Anglo-Saxon paganism

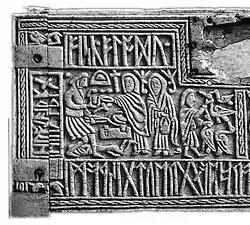
The right half of the front panel of the 7th-century Franks Casket, depicting the Anglo-Saxon (and wider Germanic) legend of Wayland the Smith

Anglo-Saxon paganism, sometimes termed Anglo-Saxon heathenism, Anglo-Saxon pre-Christian religion, Anglo-Saxon traditional religion, or Anglo-Saxon polytheism refers to the religious beliefs and practices followed by the Anglo-Saxons between the 5th and 8th centuries AD, during the initial period of Early Medieval England. A variant of Germanic paganism found across much of north-western Europe, it encompassed a heterogeneous variety of beliefs and cultic practices, with much regional variation.